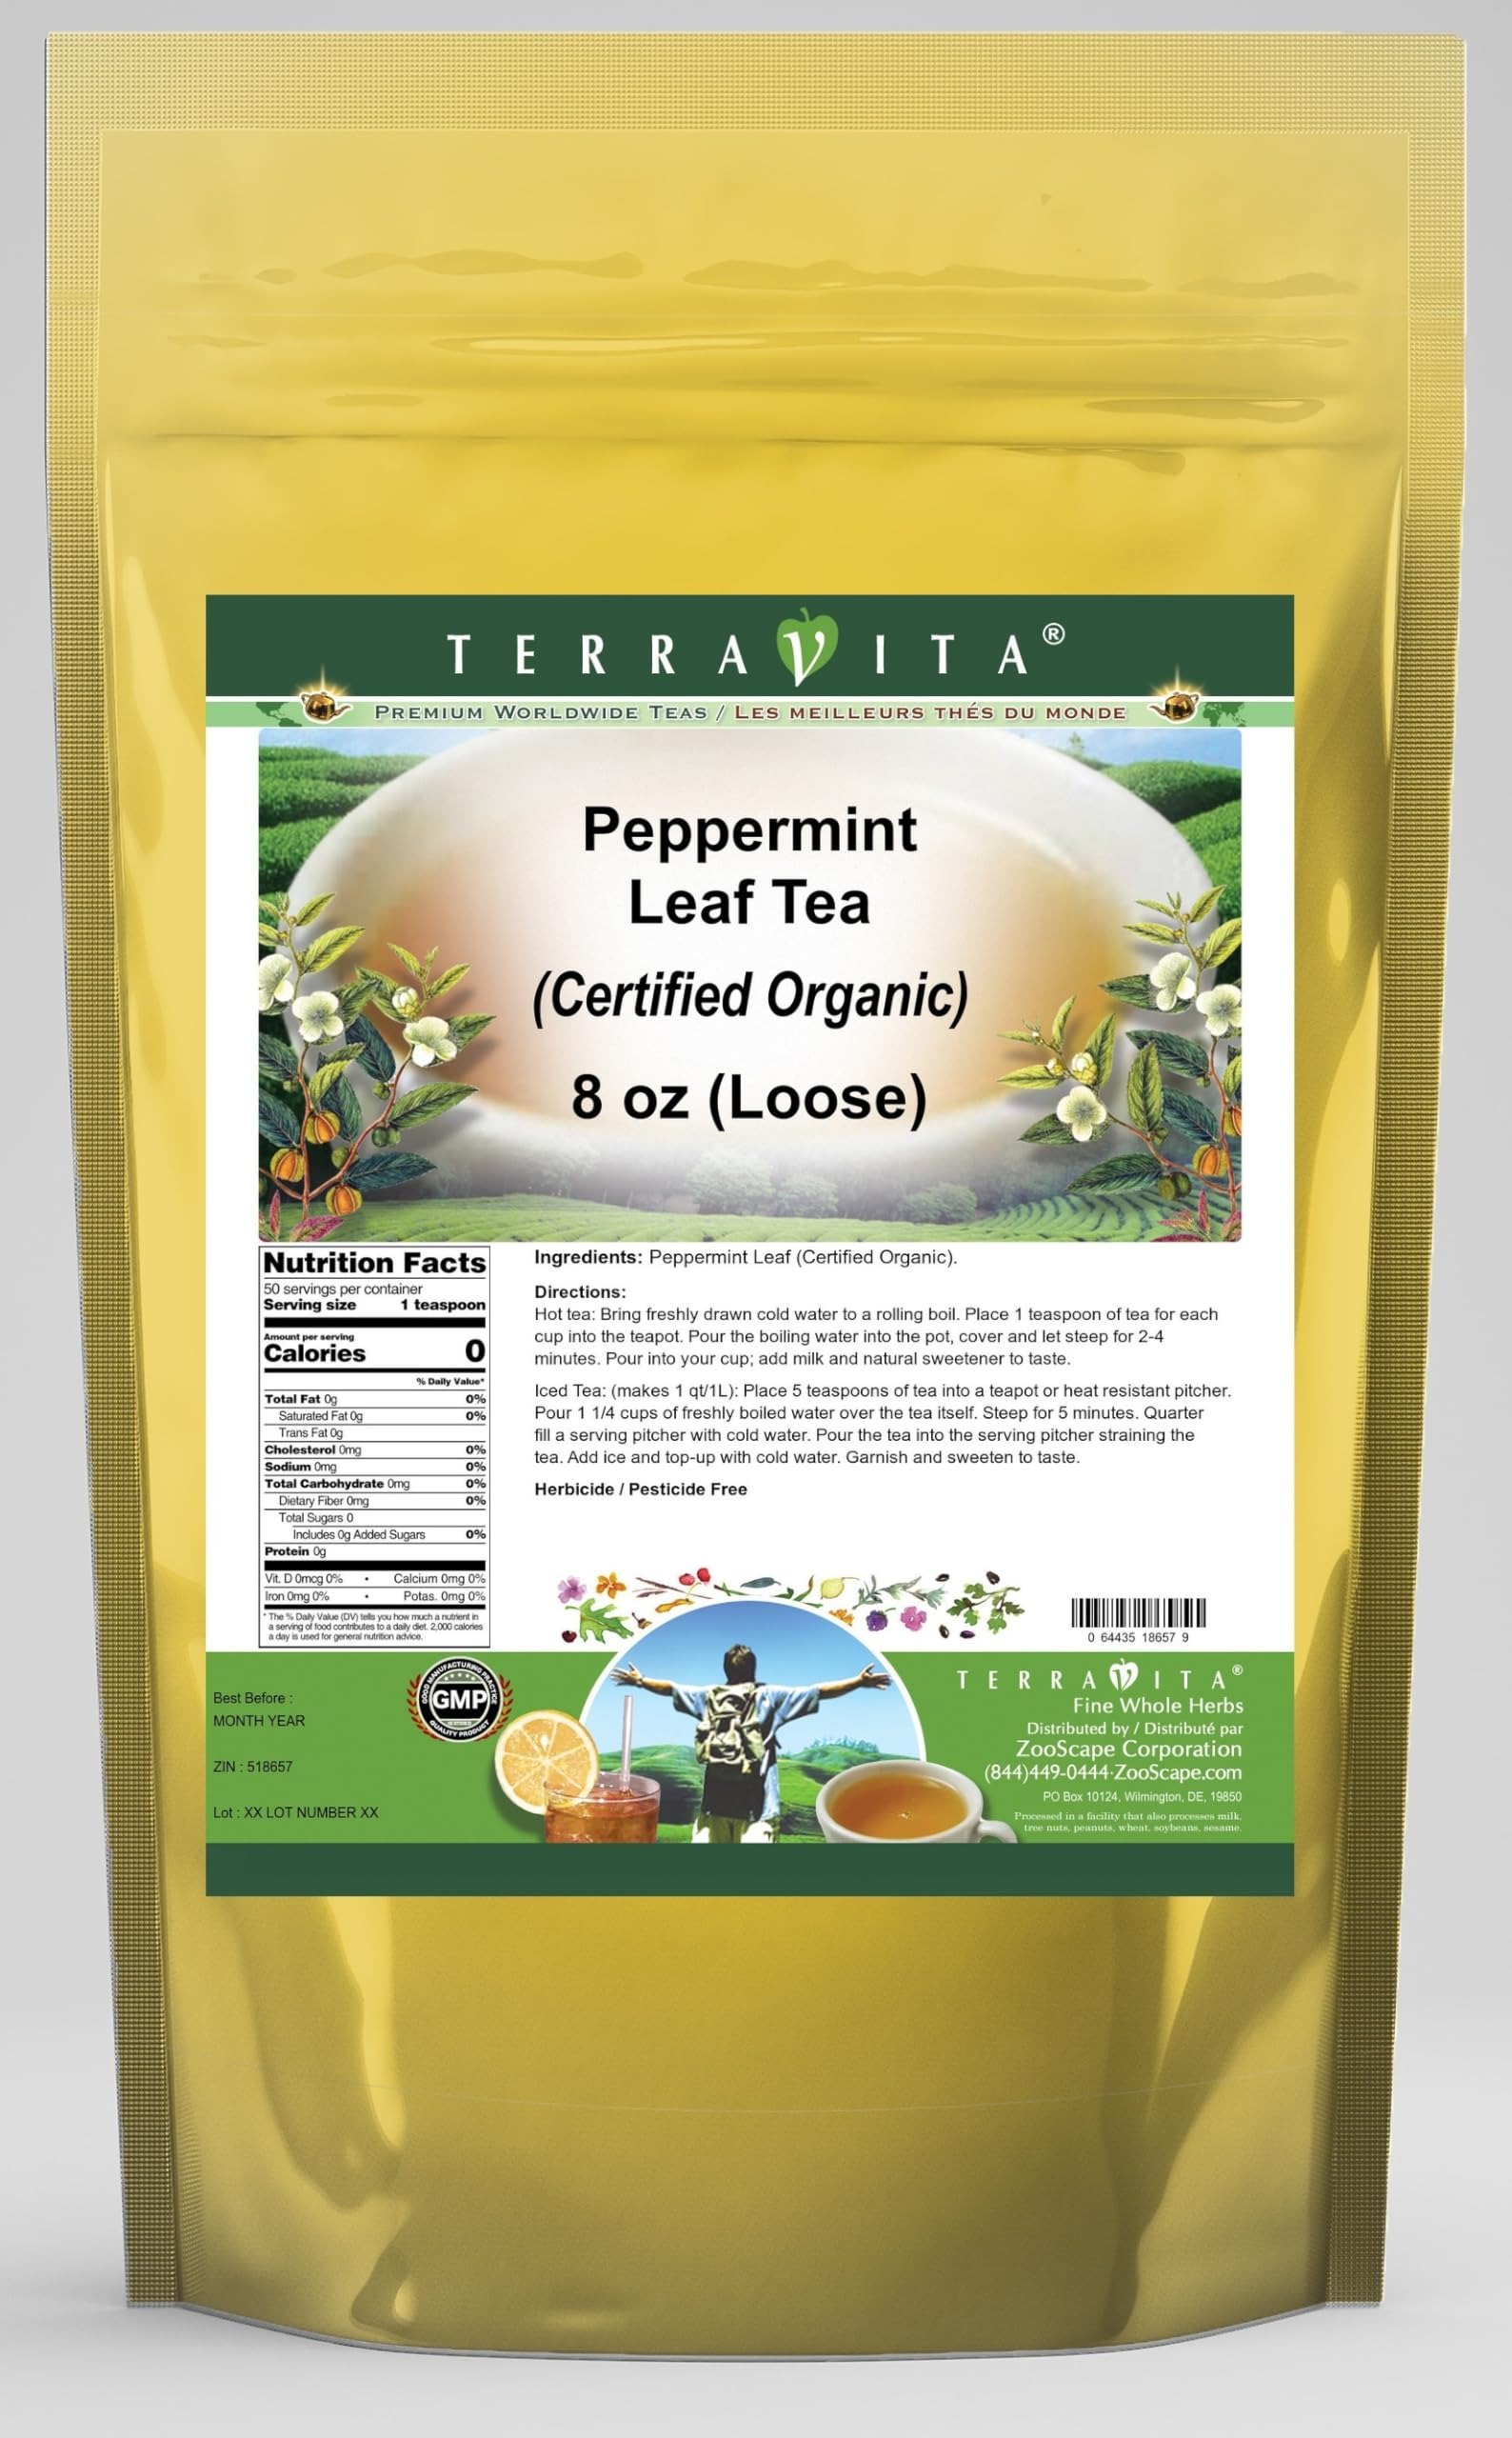
Item Name: Peppermint Leaf (Certified Organic) Tea (Loose) (8 oz, ZIN: 518657) - 3 Pack
Bullet Point 1: Peppermint Leaf (Certified Organic) Tea (Loose) (8 oz, ZIN: 518657)
Bullet Point 2: No fillers.
Bullet Point 3: Manufacturer: TerraVita
Bullet Point 4: Size: 8 oz
Bullet Point 5: Loose Leaf Herbal Tea - Packed in a convenient upright pouch!
Product Description: Peppermint Leaf (Certified Organic) Tea (Loose) (8 oz, ZIN: 518657)<BR><BR>Packaged in the United States in a cGMP certified facility (current Good Manufacturing Practice).<BR><BR>No fillers.<BR><BR>Manufacturer: TerraVita<BR><BR>Size: 8 oz<BR><BR>Loose Leaf Herbal Tea - Packed in a convenient upright pouch!<BR><BR>Ingredients: Peppermint Leaf (Certified Organic)
Value: 24.0
Unit: Ounce

Price: 90.81